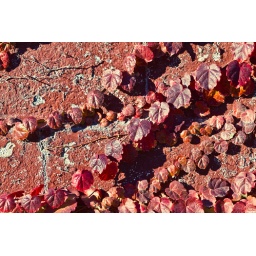
A red wall covered in red vines somewhere near the University of Michigan's football staduim